Plastiglomerate

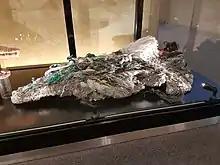
Plastiglomerate from Kamilo Beach displayed in the exhibition One Planet in Museon (The Hague, The Netherlands).

Plastiglomerates have been featured at the Yale Peabody Museum of Natural History; Oakville Galleries in Oakville, Ontario, Canada; Louis B. James Gallery in New York City; Carleton University Gallery in Ottawa, Ontario, Canada; Prosjektrom Normanns, Stavanger, Norway; and Museon in The Hague, Netherlands. Museon claims to have probably the largest piece of plastiglomerate, which is more than 1m long and 50cm wide.